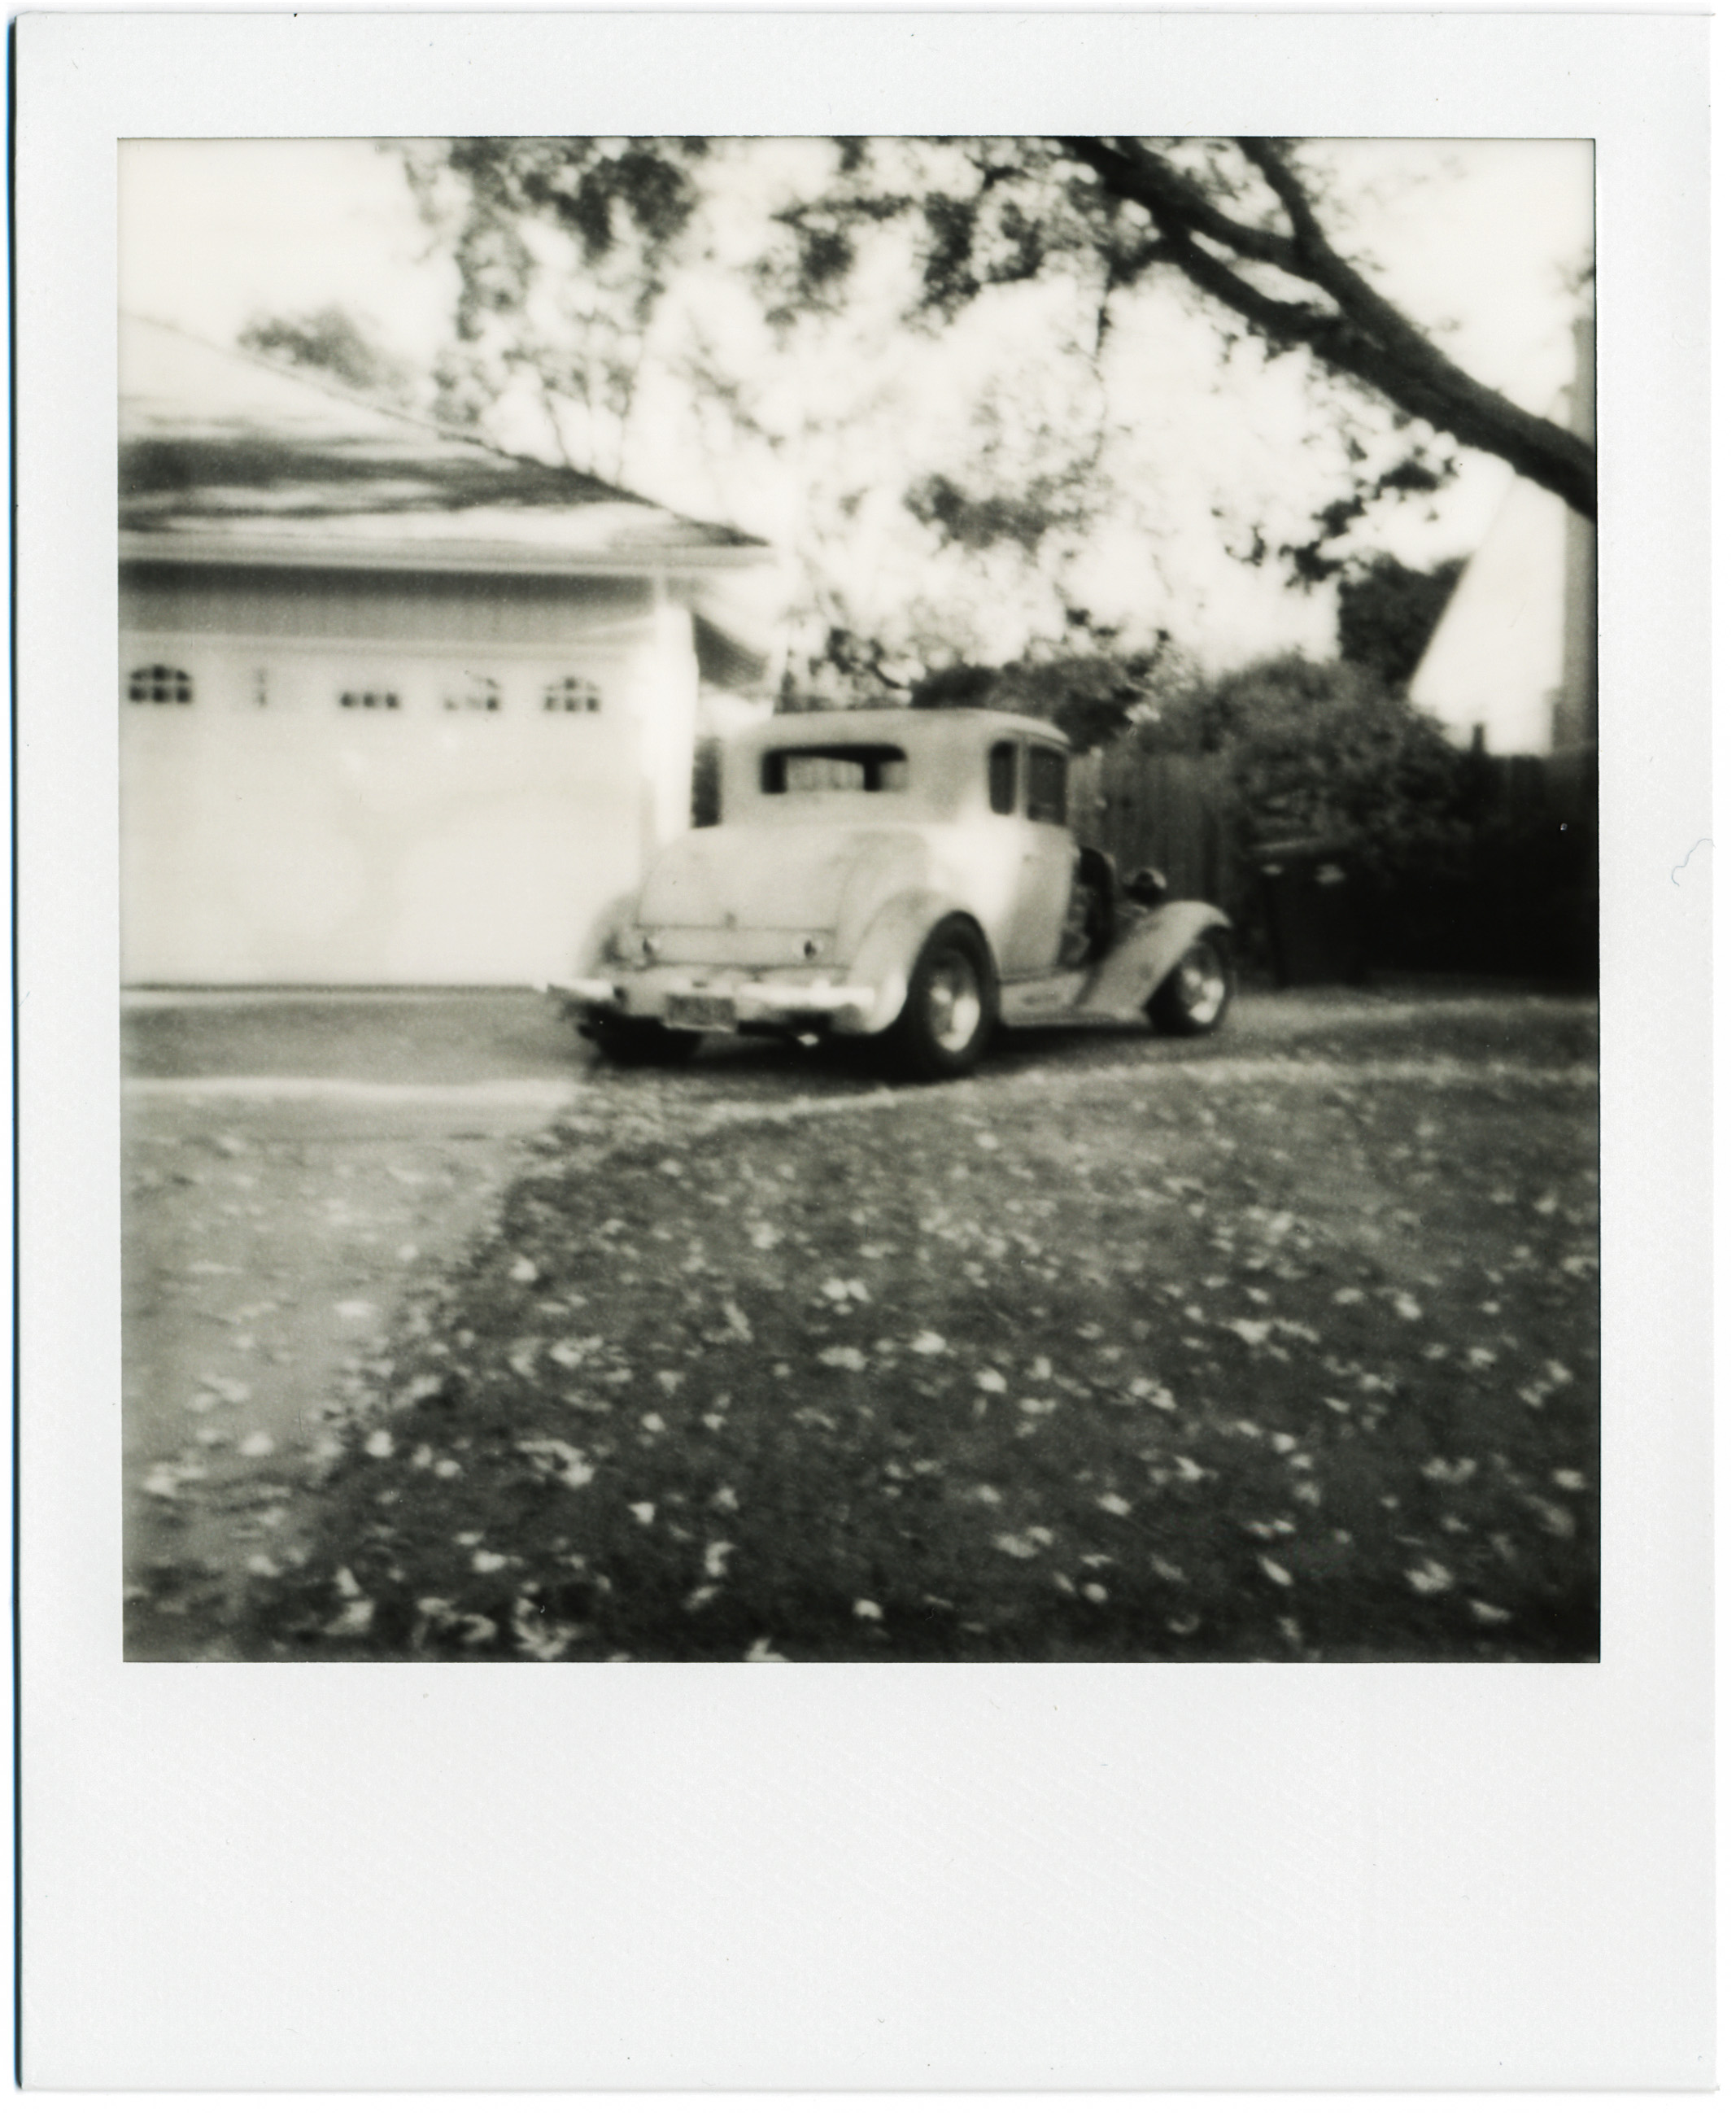
black and white, photography, suburban, ford, sketch, drawing, photograph, picture frame, coupe, instant, modela, sacramento, 5window, silvershade, px600, monochrome photography